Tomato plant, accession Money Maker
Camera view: horizontal (90 deg, fisheye); turntable rotation: 90 degrees
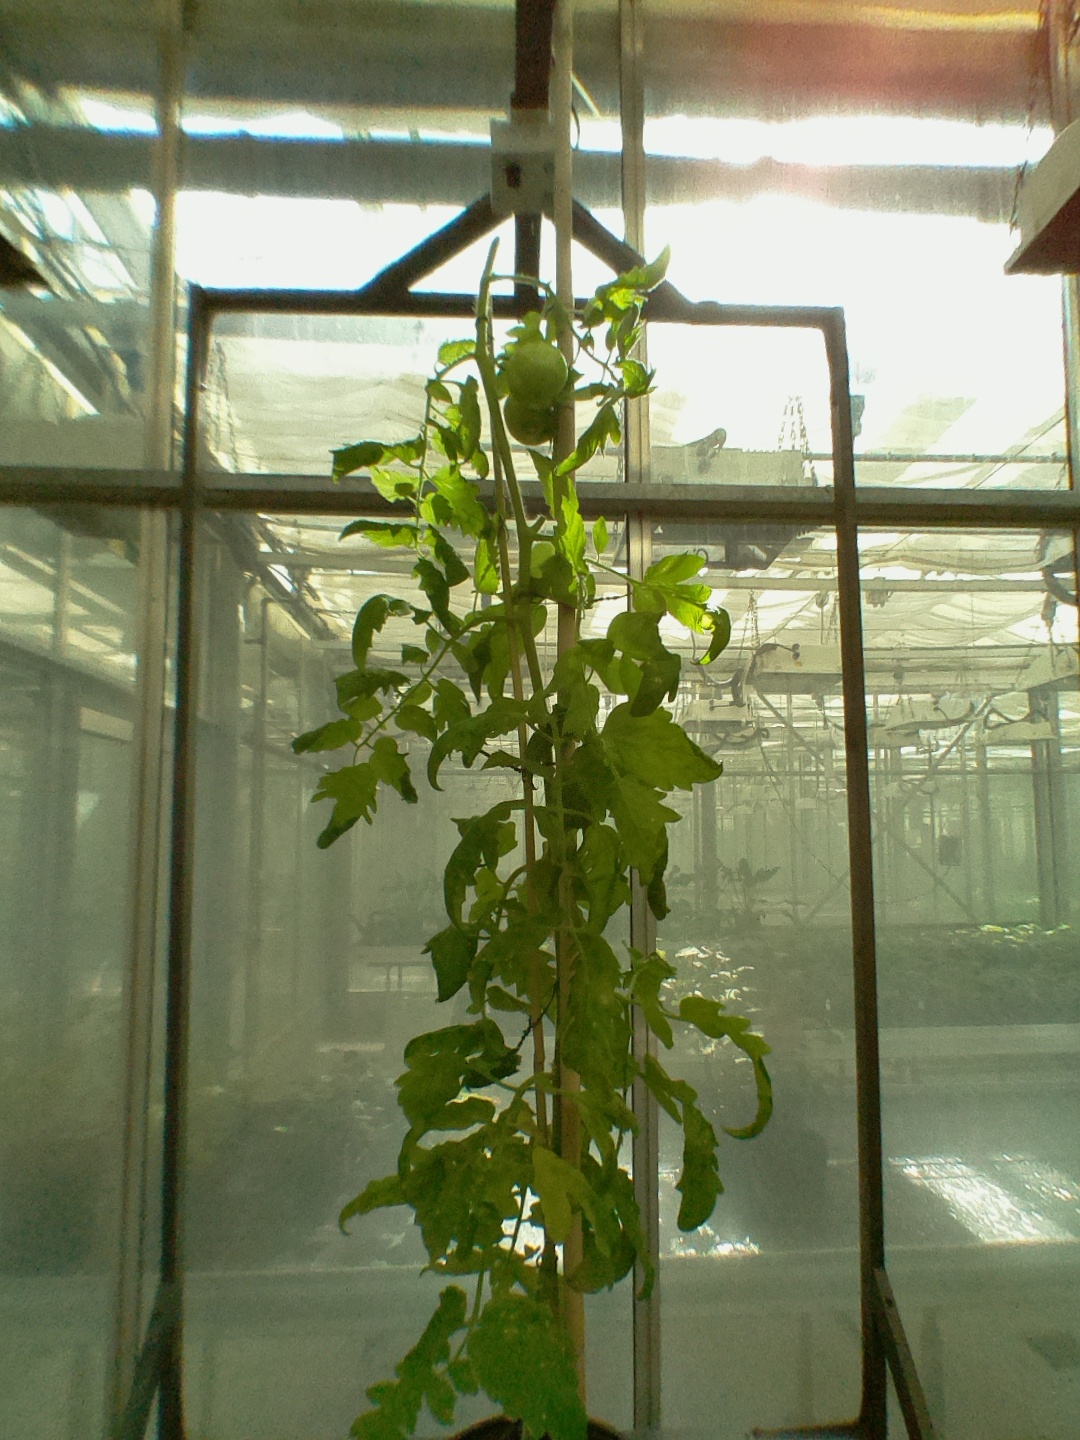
BBCH growth stage 79: 90% -100% of final fruit size